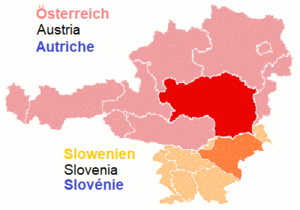
carte: la Styrie en Autriche &amp
La Basse-Styrie est une région traditionnelle du nord-est de la Slovénie correspondant au tiers méridional de l'ancien duché de Styrie. Les deux tiers septentrionaux sont en Autriche et forment le Land de Styrie. Le duché de Styrie fut divisé en 1918, la Haute-Styrie restant autrichienne tandis que la Basse-Styrie rejoignait le Royaume des Serbes, des Croates et des Slovènes qui deviendra en 1929 la Yougoslavie.